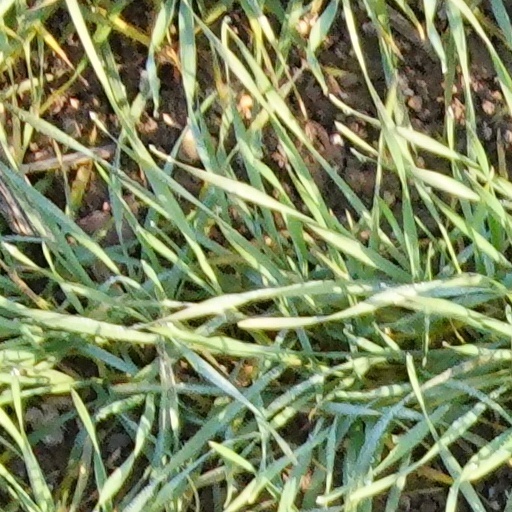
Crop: wheat